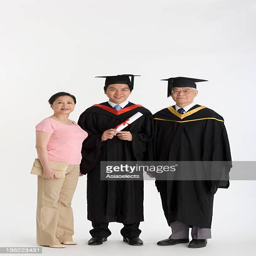
portrait of a young male graduate holding a diploma and standing with his parents